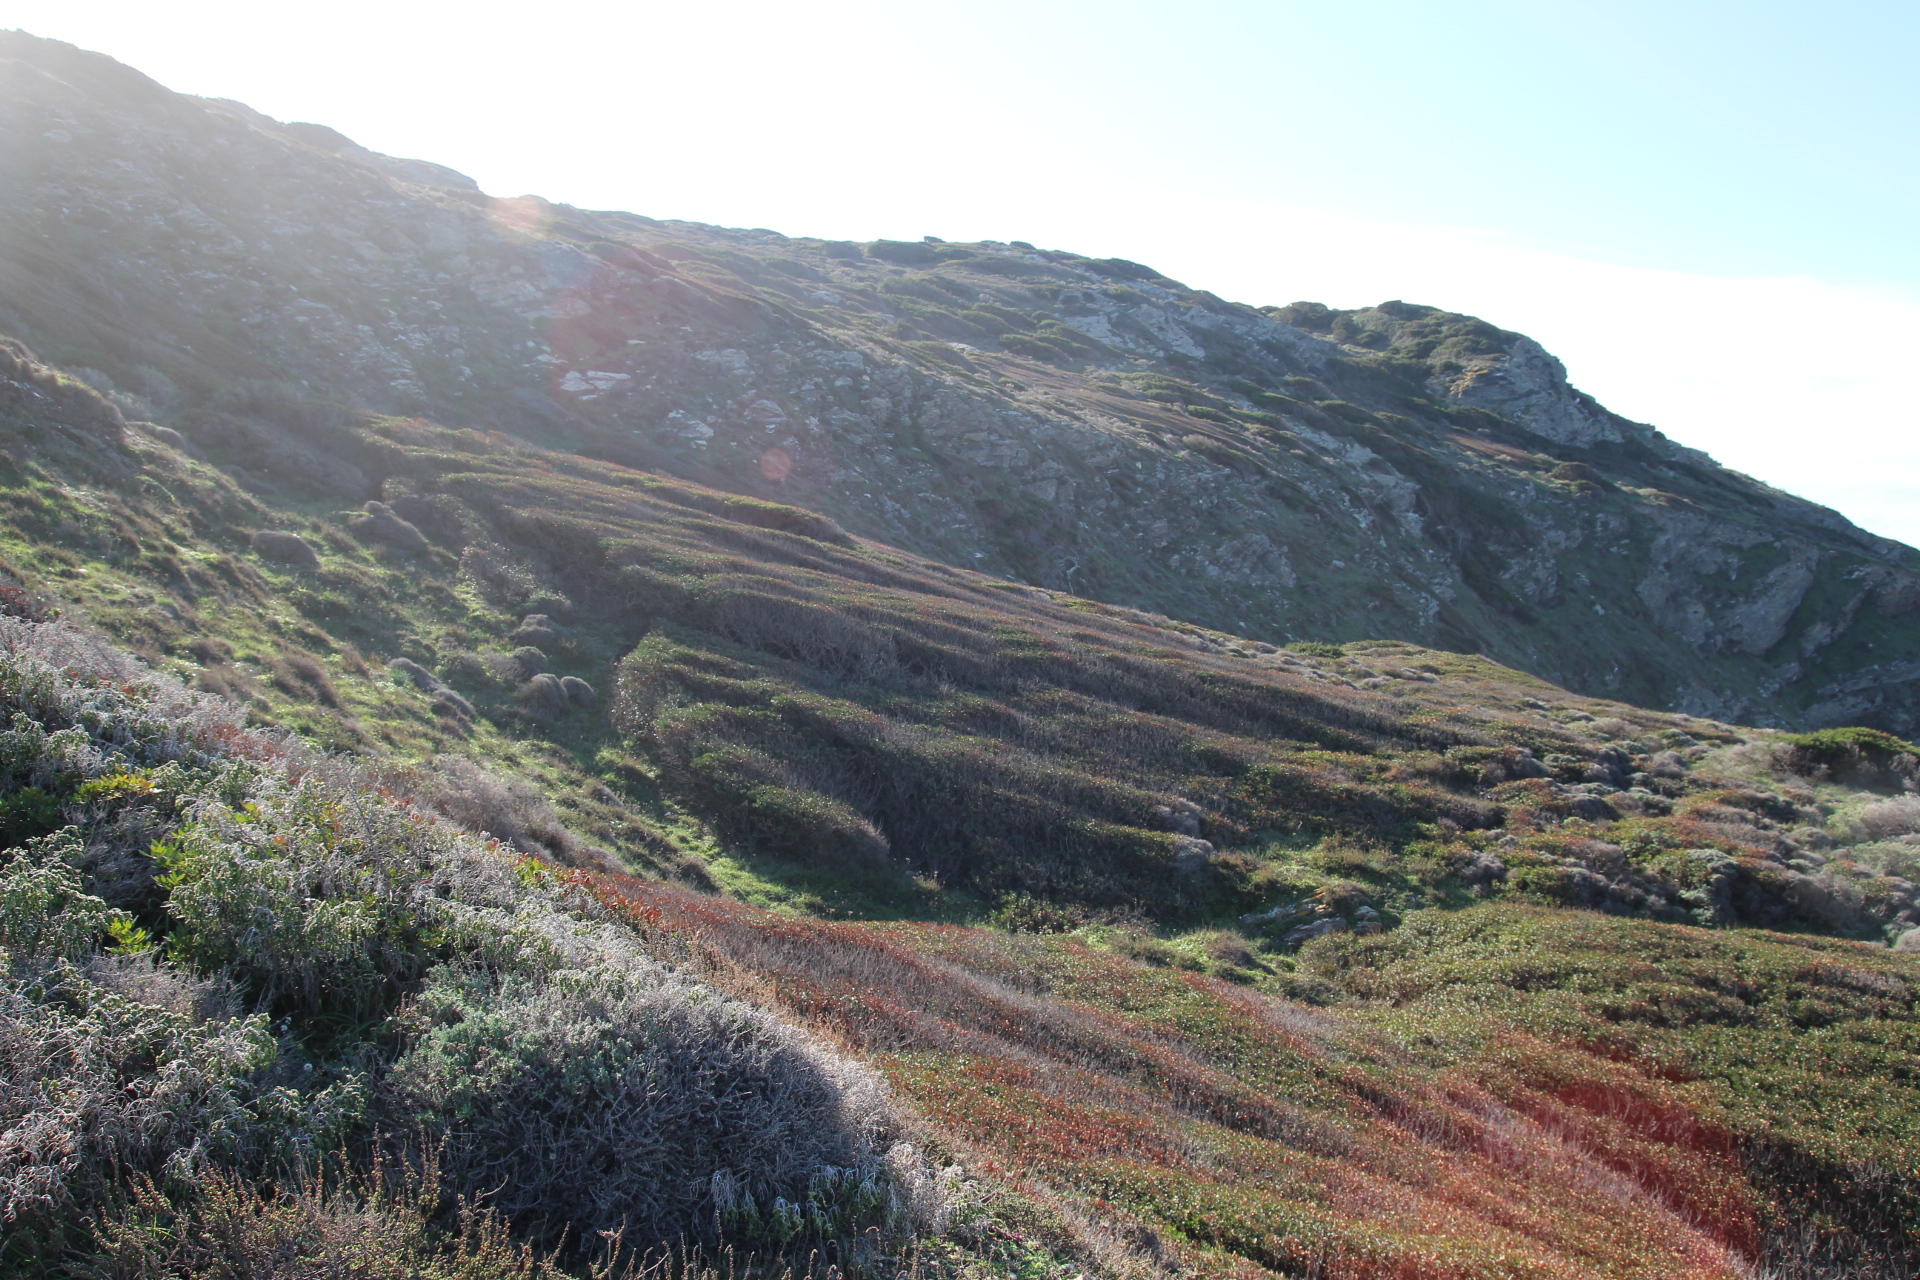
nature, chaparral, highland, wilderness, vegetation, ridge, nature reserve, hill, shrubland, mountain, fell, escarpment, hill station, sky, geological phenomenon, plant community, plateau, rural area, valley, mount scenery, geology, badlands, grass, grassland, depression, tundra, ecoregion, landscape